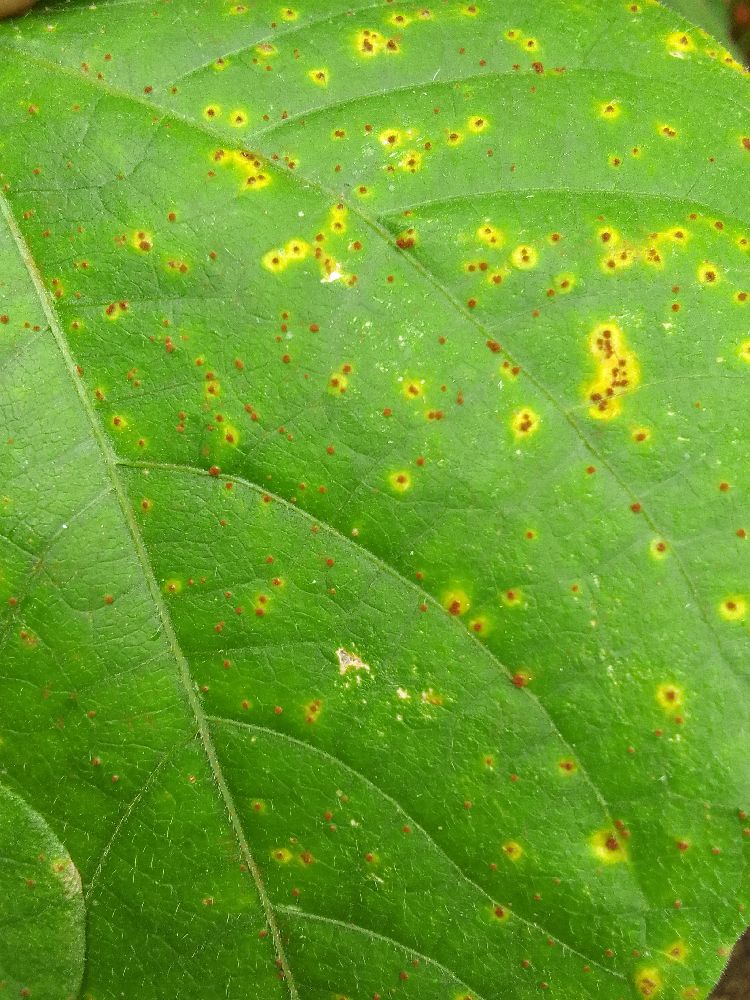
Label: rust